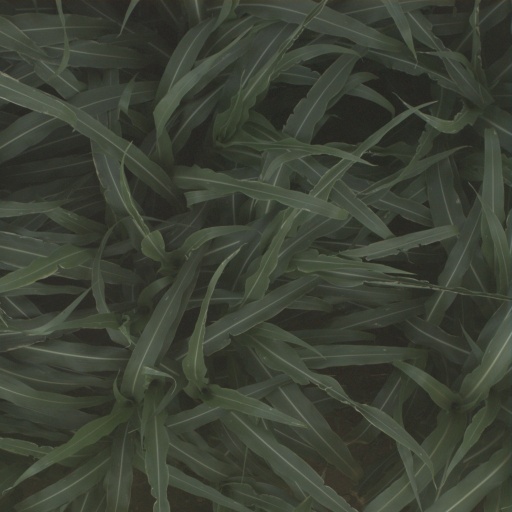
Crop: sorghum